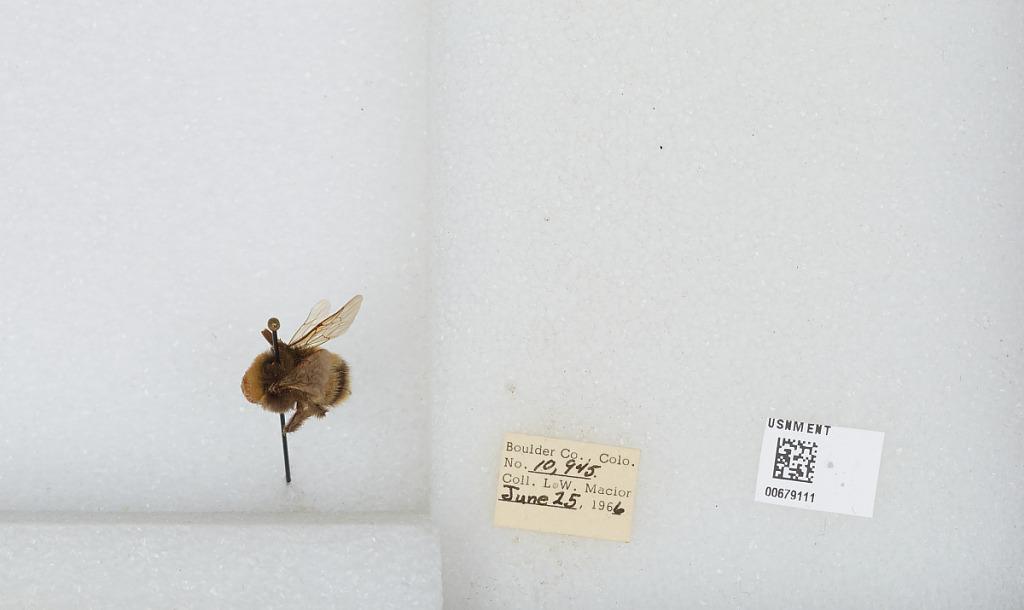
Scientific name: Bombus (Bombus) occidentalis Greene
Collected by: L. Macior
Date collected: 1966-6-25
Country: United States
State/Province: Colorado
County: Boulder
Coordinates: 40.015, -105.27